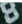
Number: 8